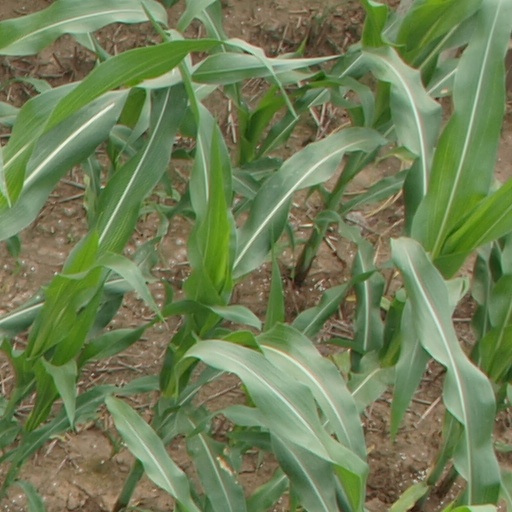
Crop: maize; corn